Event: Nepal Earthquake
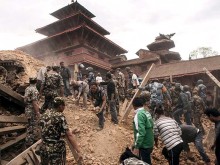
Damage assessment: damage